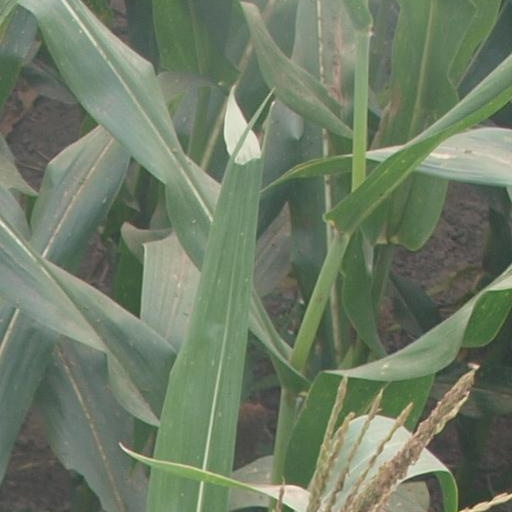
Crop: maize; corn